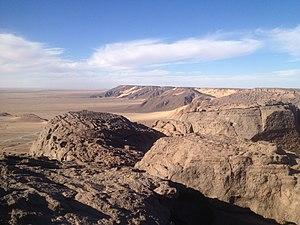
Le plateau du Djado est un petit massif d'environ 20 000 km² au nord-est du Niger. L'unique ville de ce massif est Dirkou, même s'il reste des villes et forts abandonnés. La région est connue pour l'art des cavernes.